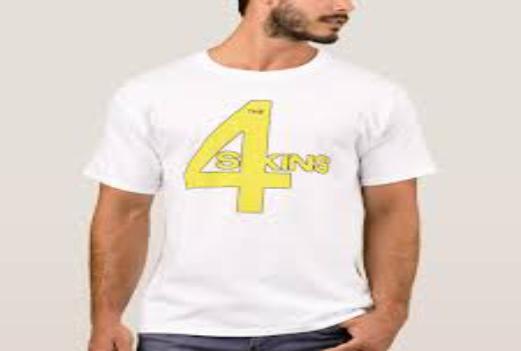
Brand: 4Skins
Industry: Clothes